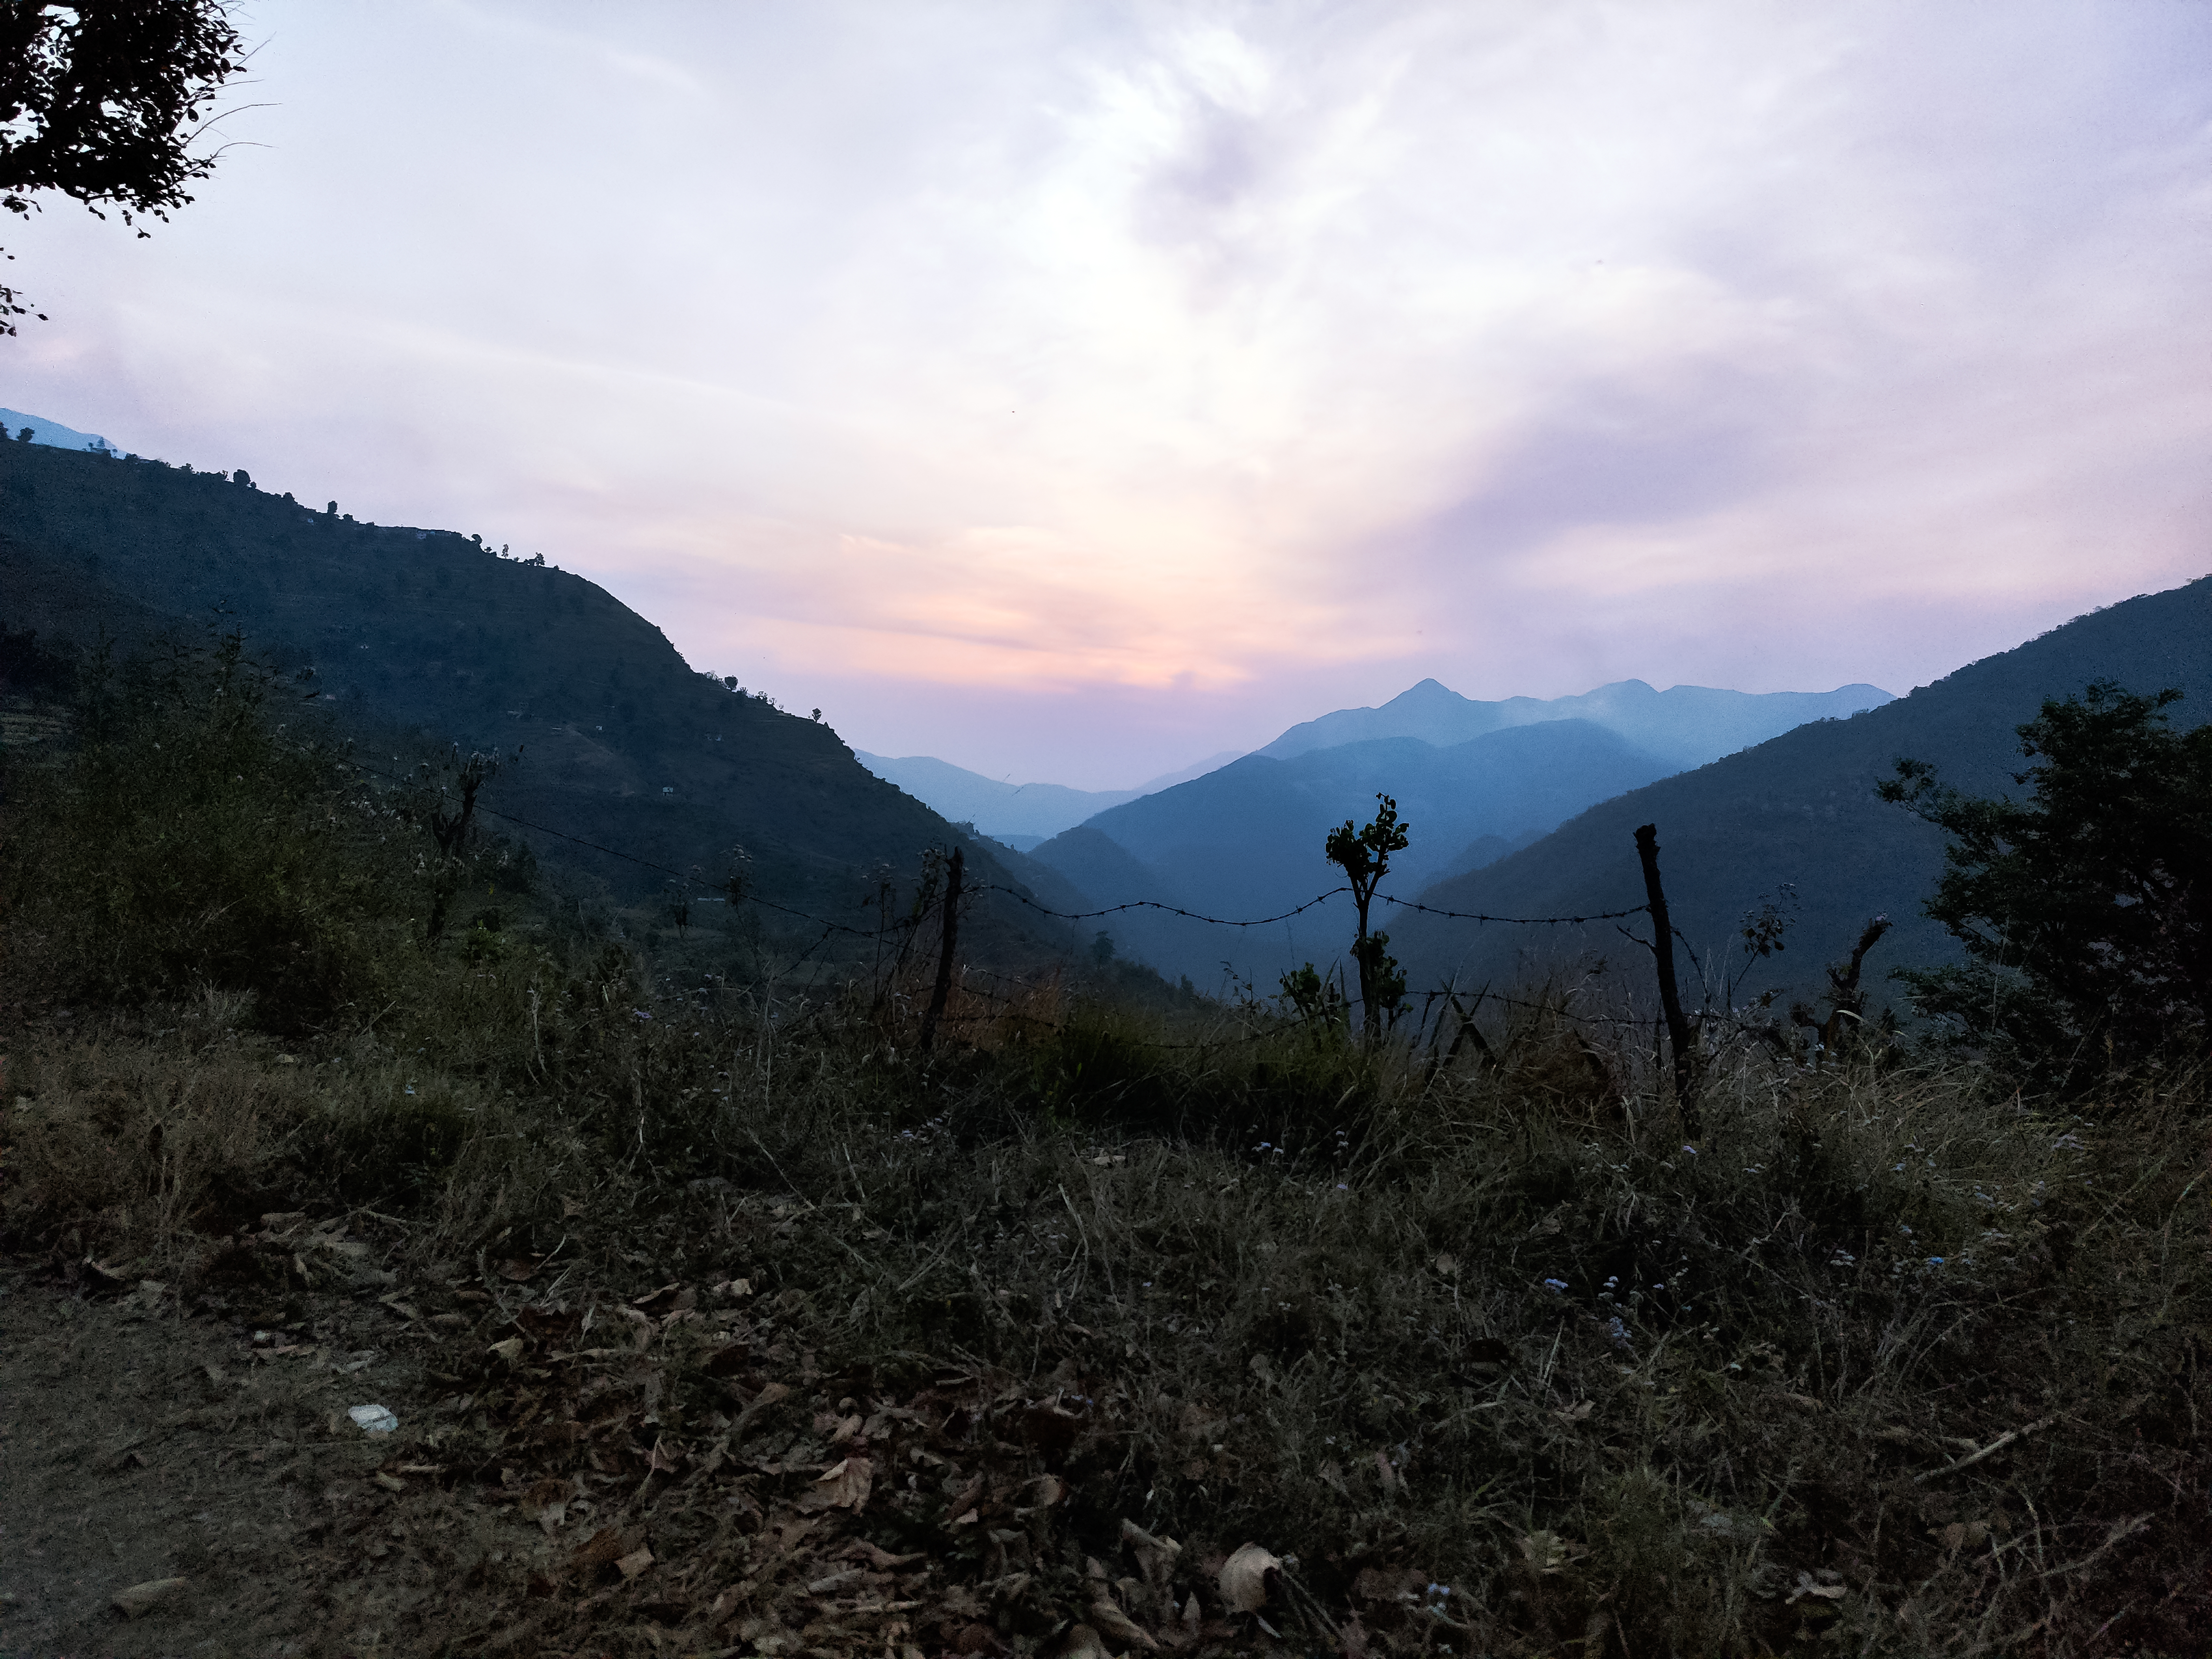
waterfall, cloud, sky, plant, mountain, plant community, natural landscape, terrain, sports equipment, grass, grassland, landscape, mountainous landforms, tree, forest, recreation, valley, slope, mountain range, hill, adventure, trail, road, massif, rock, horizon, cumulus, ridge, hiking, chaparral, soil, dirt road, cycle sport, summit, shrubland, mountain bike, jungle, evening, path, cycling, walking, shadow, alps